USS Maryland (BB-46)

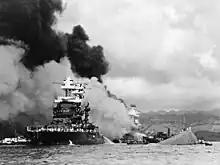
"Maryland" alongside the capsized during the attack on Pearl Harbor, as "West Virginia" burns in the background

On the morning of 7 December, "Maryland" was moored along Ford Island, with to port, connected by lines and a gangway. To her fore was , while and were astern. Further aft were and . The seven battleships, in what is now known as "Battleship Row," had recently returned from maneuvers. Many of "Maryland"s crew were preparing for shore leave at 09:00 or eating breakfast when the Japanese attack began. As the first Japanese aircraft appeared and explosions rocked the outboard battleships, "Maryland"s bugler blew general quarters.